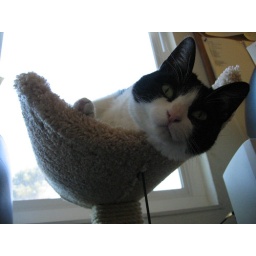
Hanging in my new cat tree